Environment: real
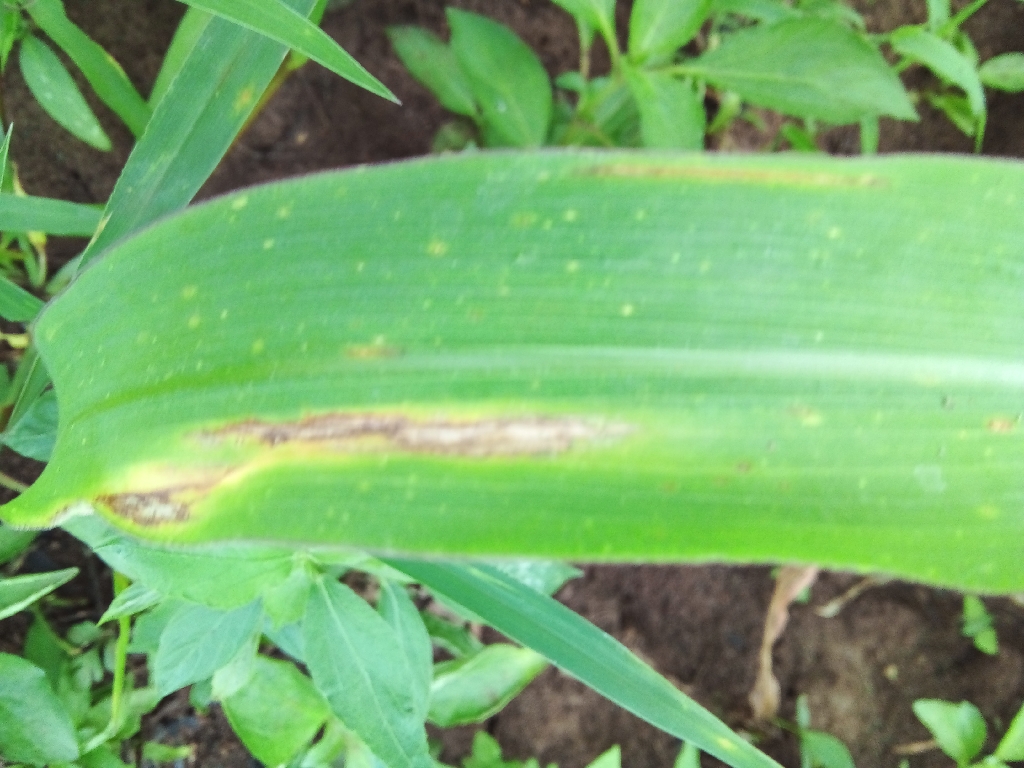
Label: northern_corn_leaf_blight